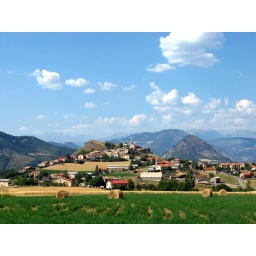
Village and field with mountains in background. Shot north of Sisteron, France in July 2006